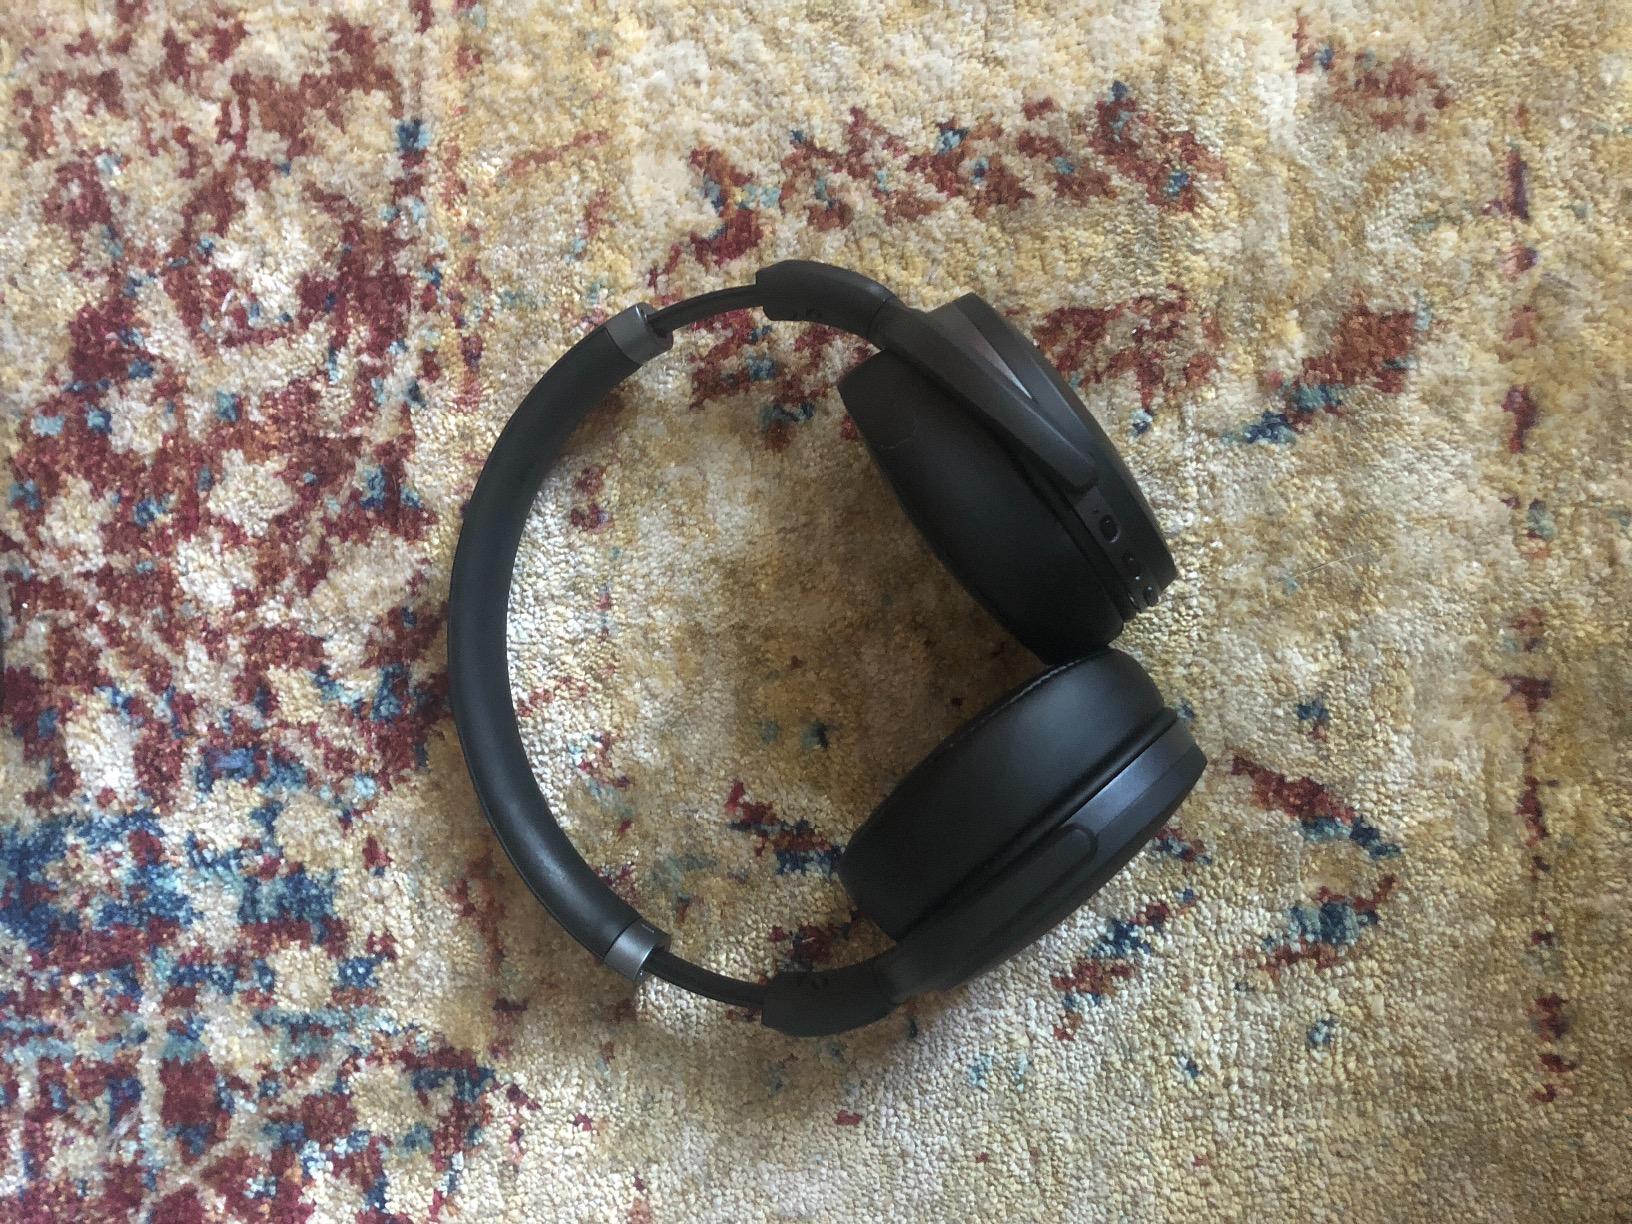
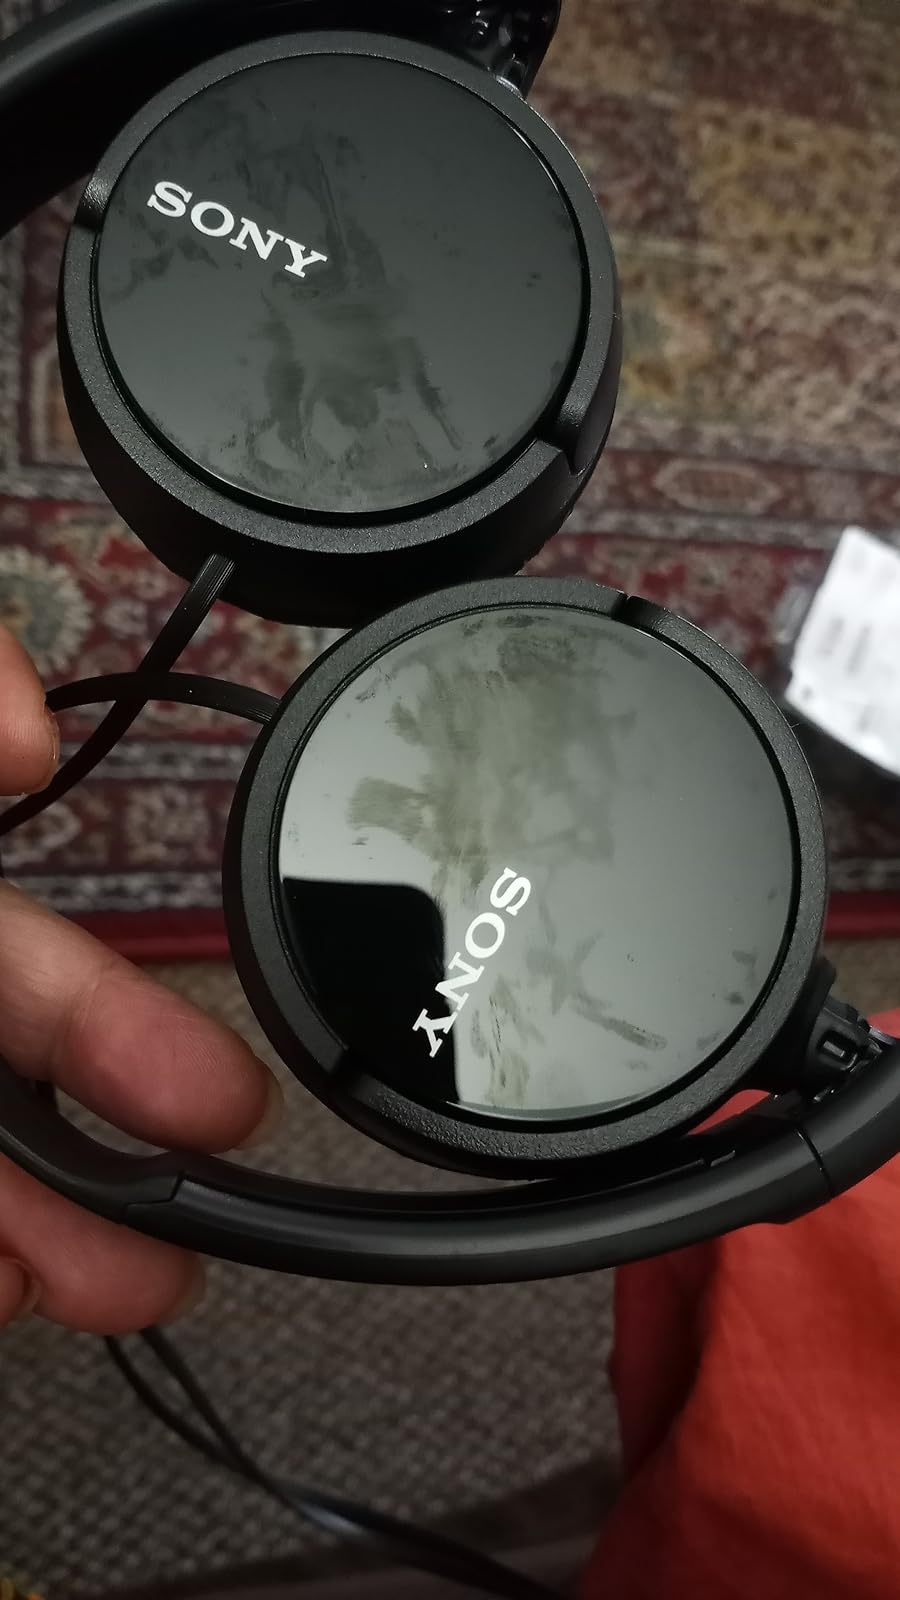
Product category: headphones
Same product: no